Buenos Aires Great Southern Railway

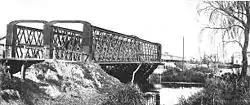
The first bridge over the Riachuelo operated from 1865 to 1909

The first serious obstacle that the engineers found was the Riachuelo, a stream that defines the southern boundary of the Buenos Aires federal district. It was necessary to build a double bridge (because of the double track that ran between Constitución to Barracas) to cross the stream. For that purpose, three iron cylinders were placed in both sides of the stream, filling them with concrete. The bridges were placed on those cylinders.